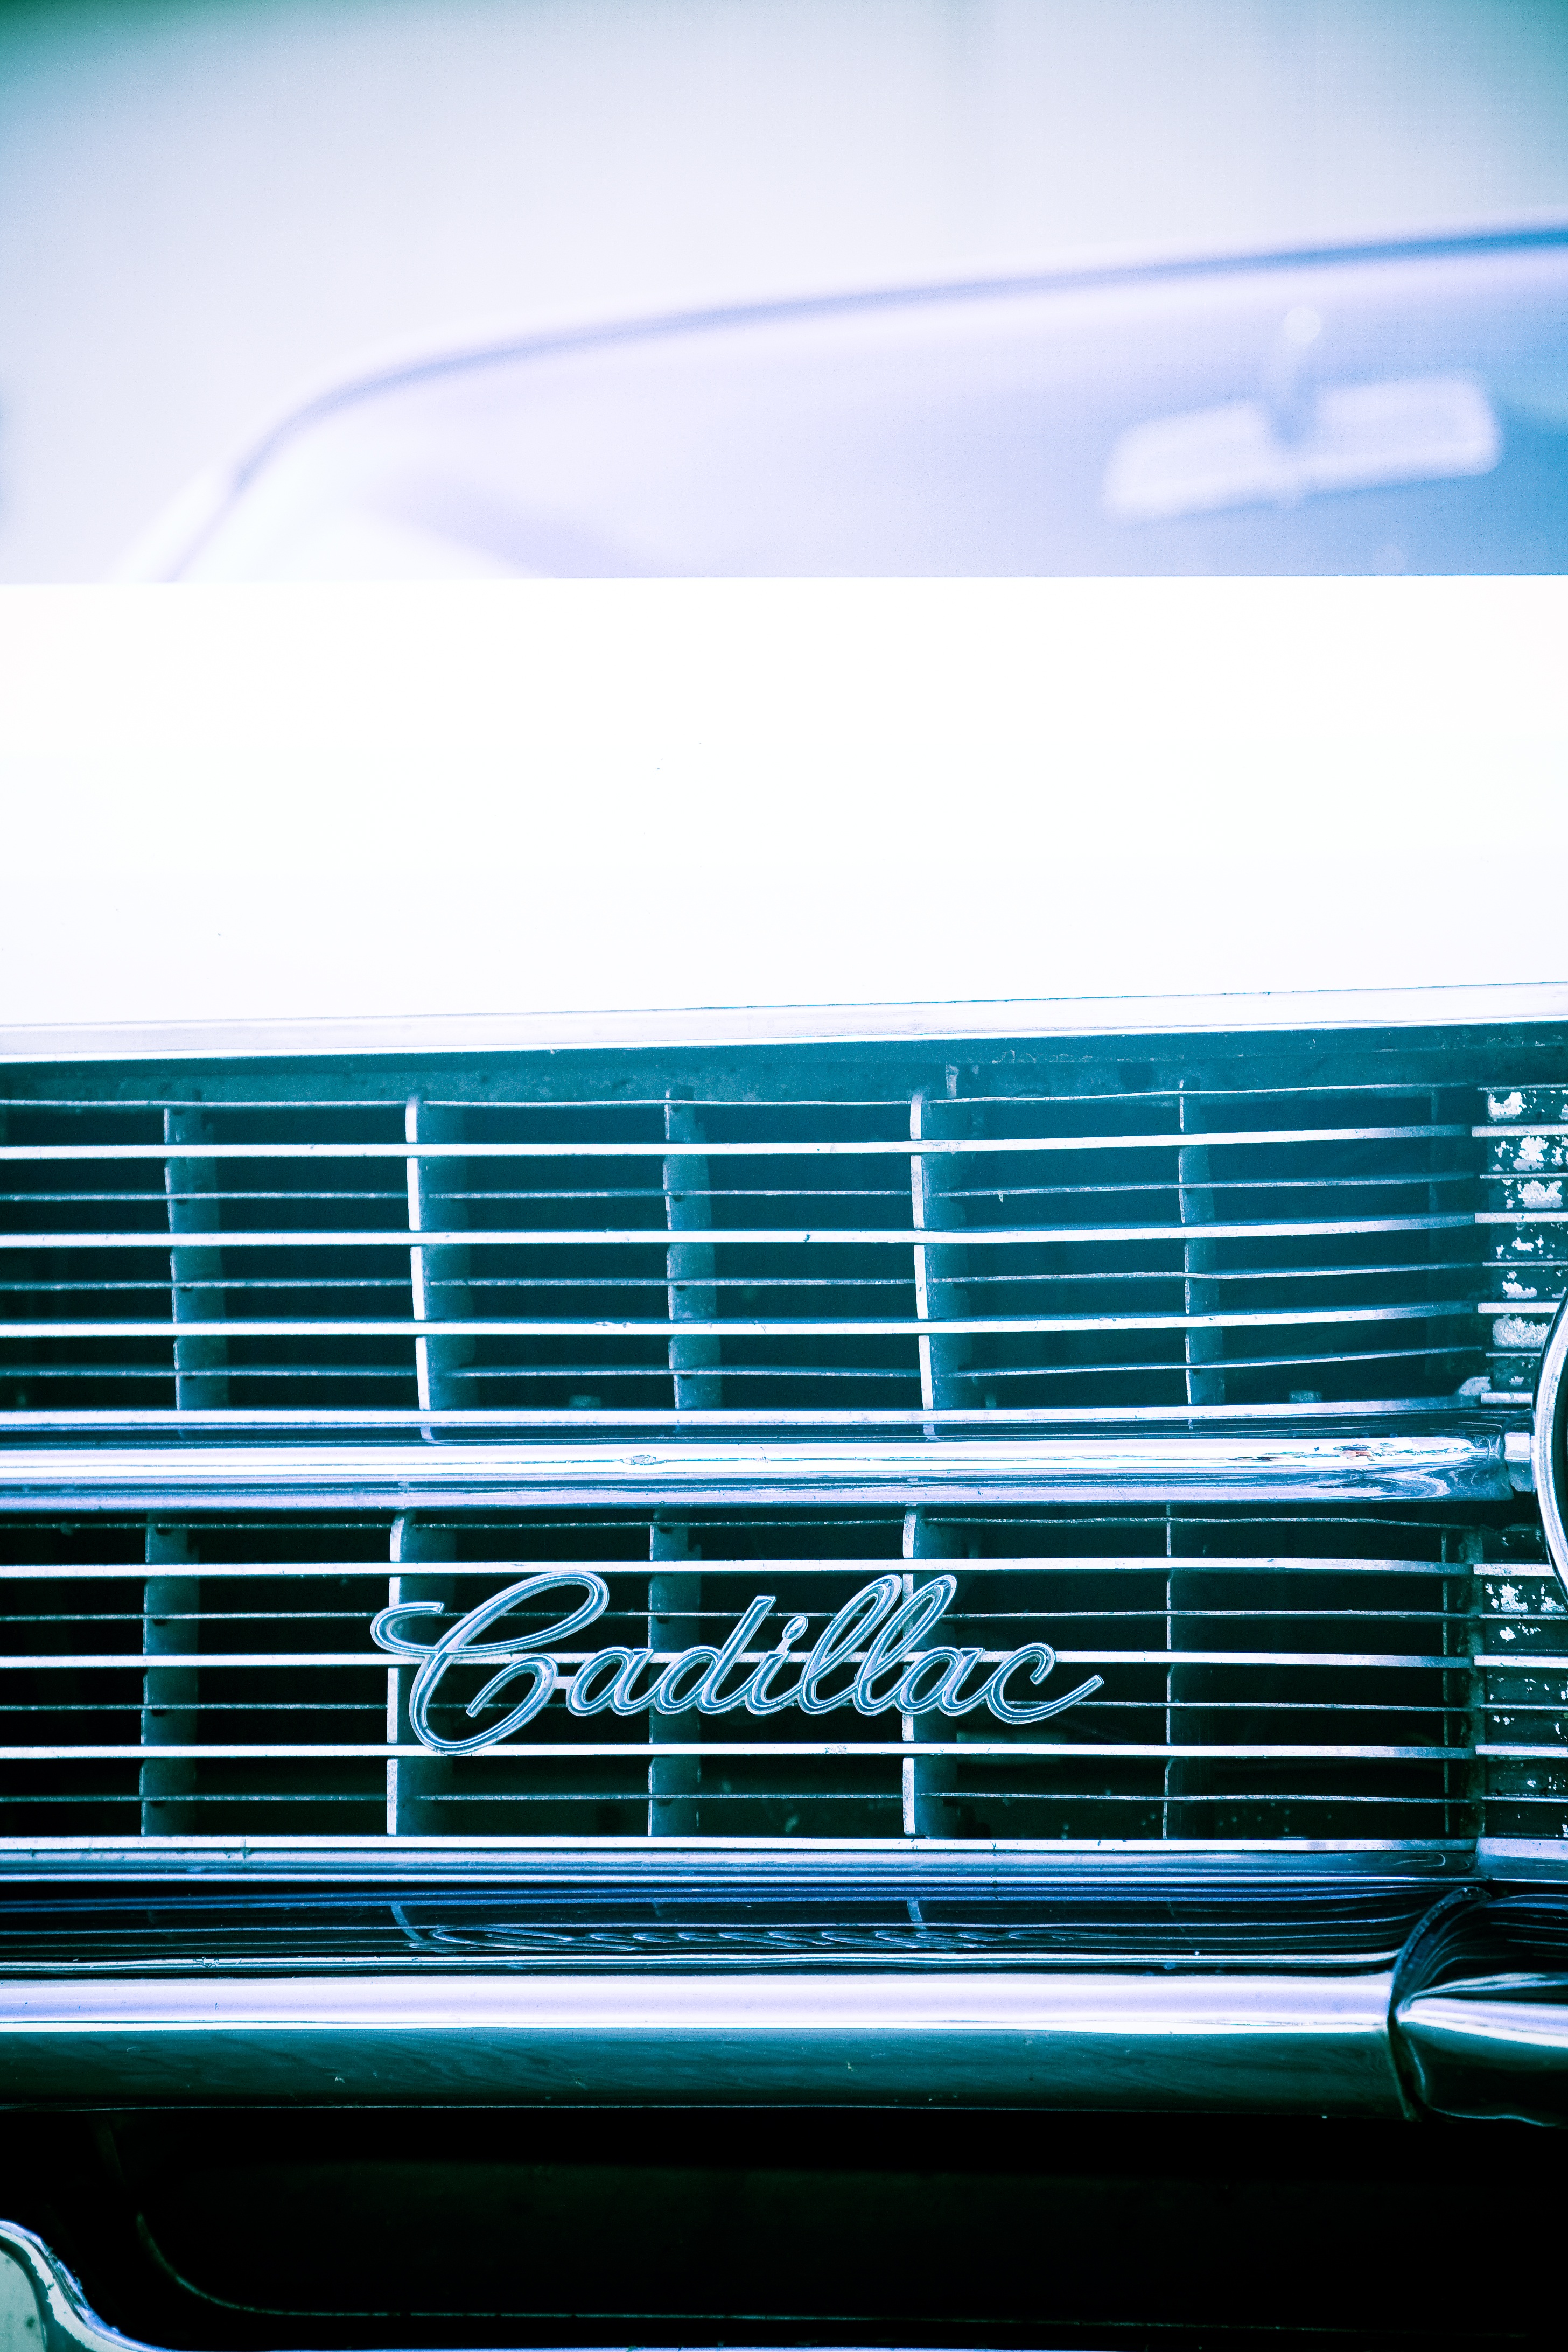
light, car, vintage, wheel, retro, vehicle, auto, grille, hood, bumper, chrome, mirror, lamps, oldtimer, classic, cadillac, v8, automobile make, automotive exterior, automotive design, the front cover is